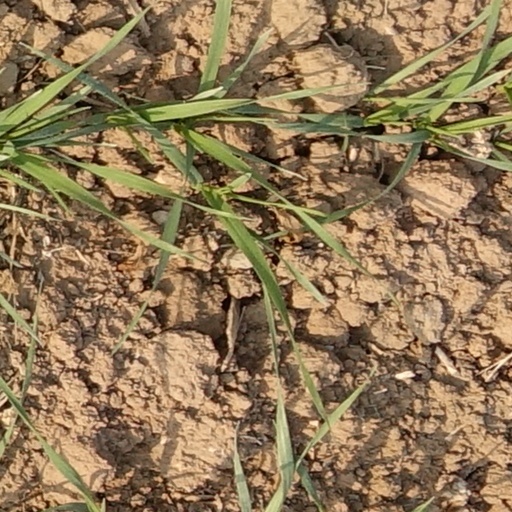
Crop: wheat